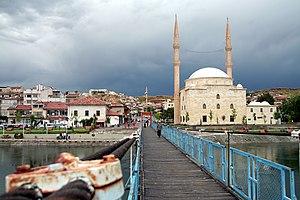
Le centre ville d'Avanos, Cappadoce. Esperanto: La urbocentro de Avanos, Kapadokio.